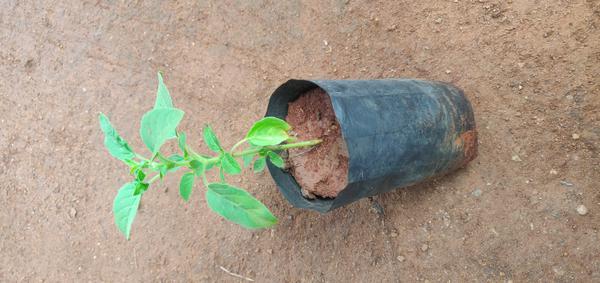
Plant: Tulasi